Prostitution in France

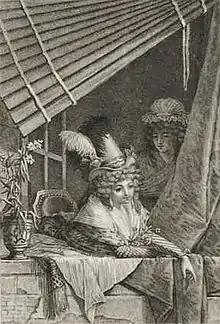
Prostitutes in Paris during the revolutionary period, c. 1793–95. Engraving by Jacques-Louis Copia (1764–1799), after Jean-Baptiste Mallet (1759–1835). Bibliothèque nationale de France

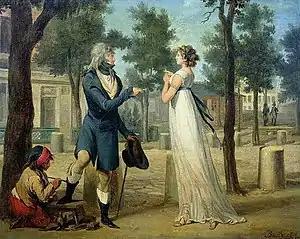
Louis-Léopold Boilly (1761–1845). "Point de Convention" c. 1797 (Woman refusing money offered by a gentleman who has assumed she is a prostitute)

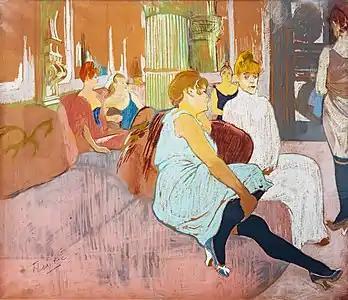
Henri de Toulouse-Lautrec, "Salon de la rue des Moulins", 1894, now housed in the Musée Toulouse-Lautrec at the

The history of prostitution in France is similar to that in other European countries, with alternating periods of tolerance and repression ("Tolérance générale, répression occasionnelle"), but is marked by the length of time during which the "maisons" (brothels) were tolerated. Prostitutes were not marginalized, but integrated into society where they had a role to play. In stories (which were often ribald), prostitutes would be complicit with other women in avenging men. The great Cathedral of Chartres had a window endowed by prostitutes (The Prodigal Son) in the same way as other windows were endowed by various other trade guilds (The Trade Windows).